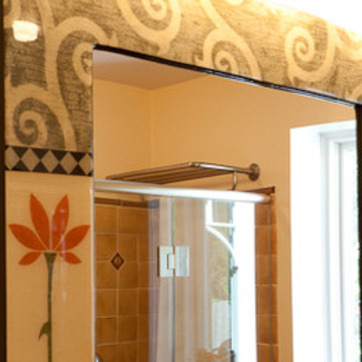
Material: mirror